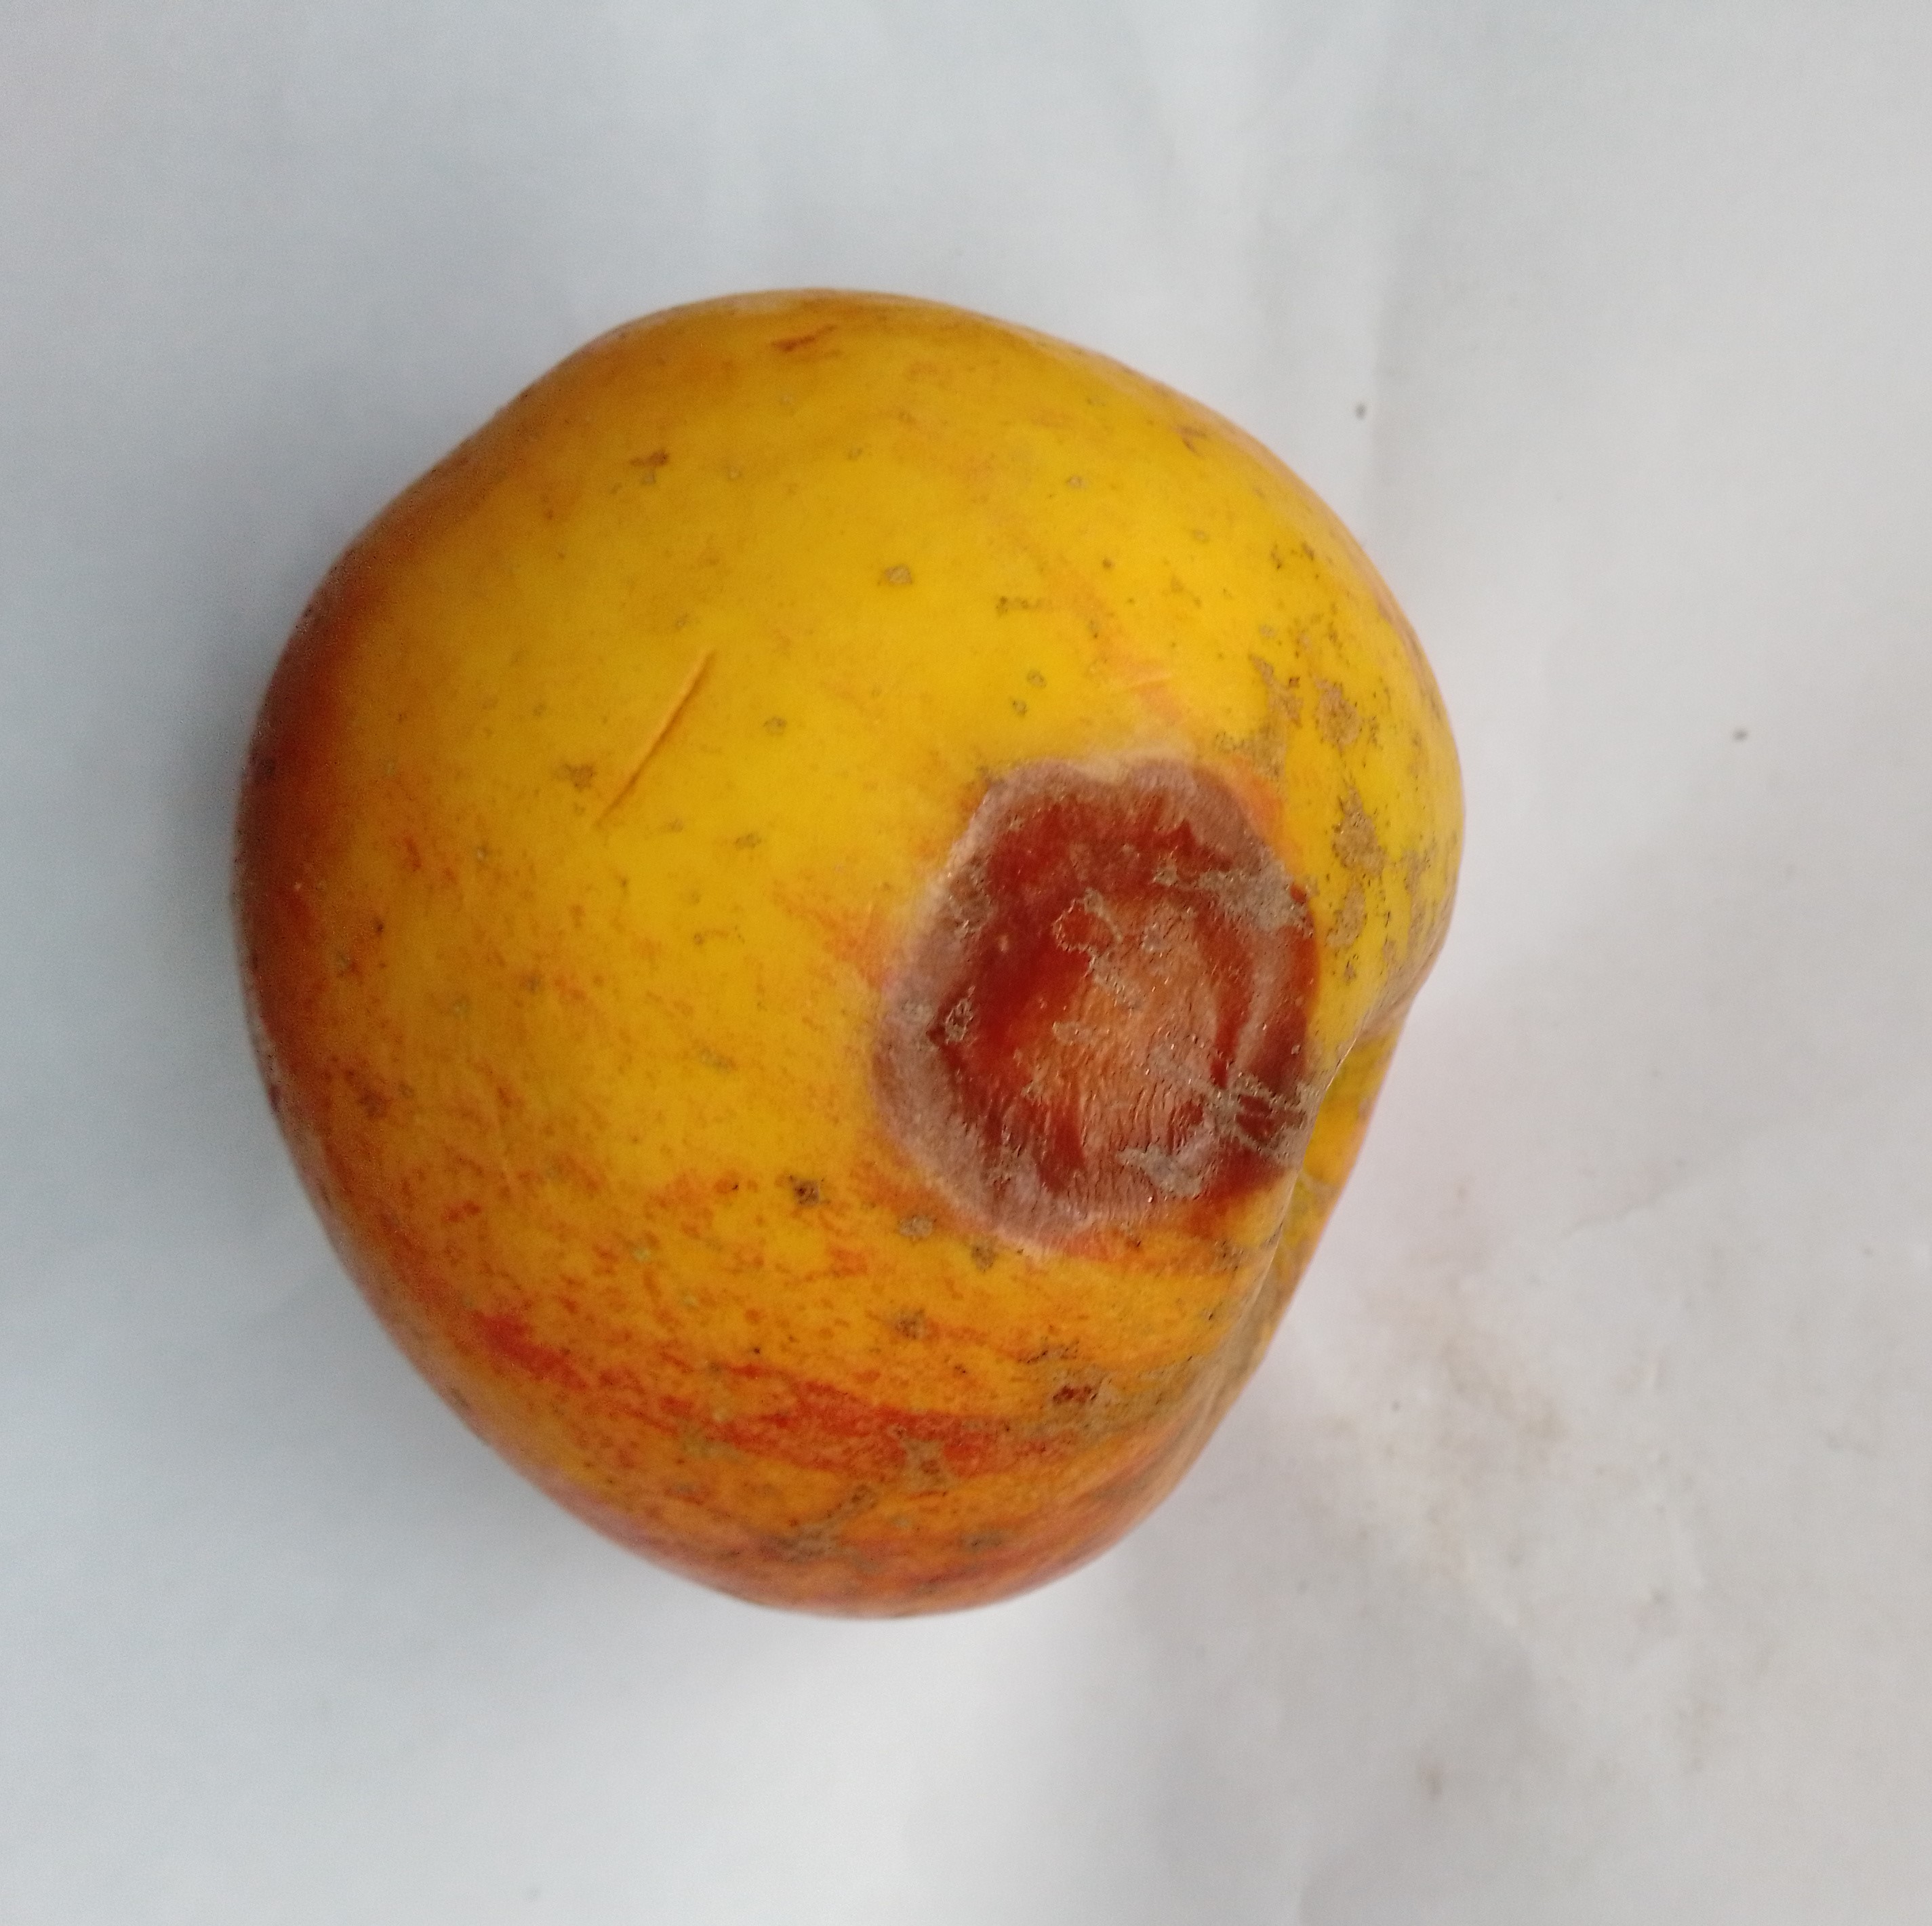
Fruit: apple
Condition: rotten